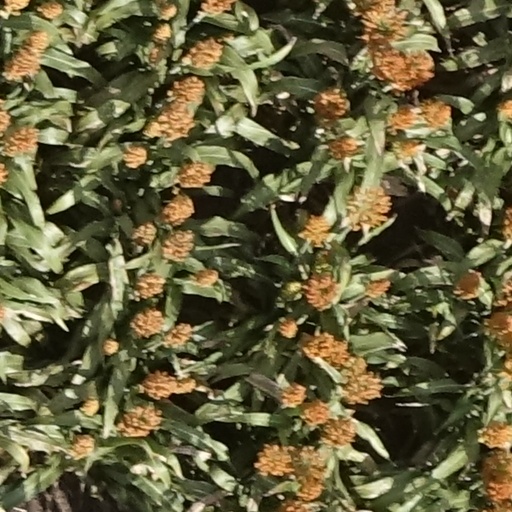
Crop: sorghum